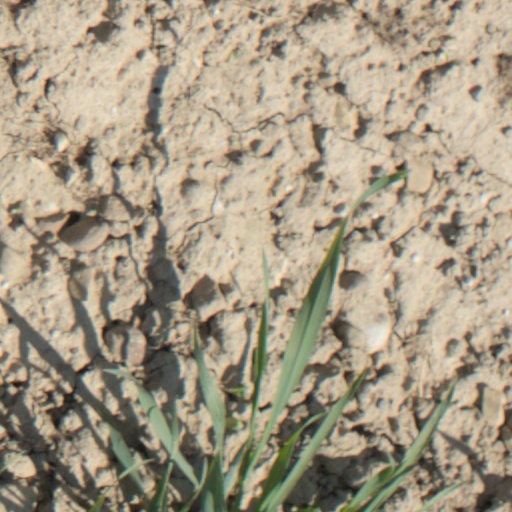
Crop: wheat